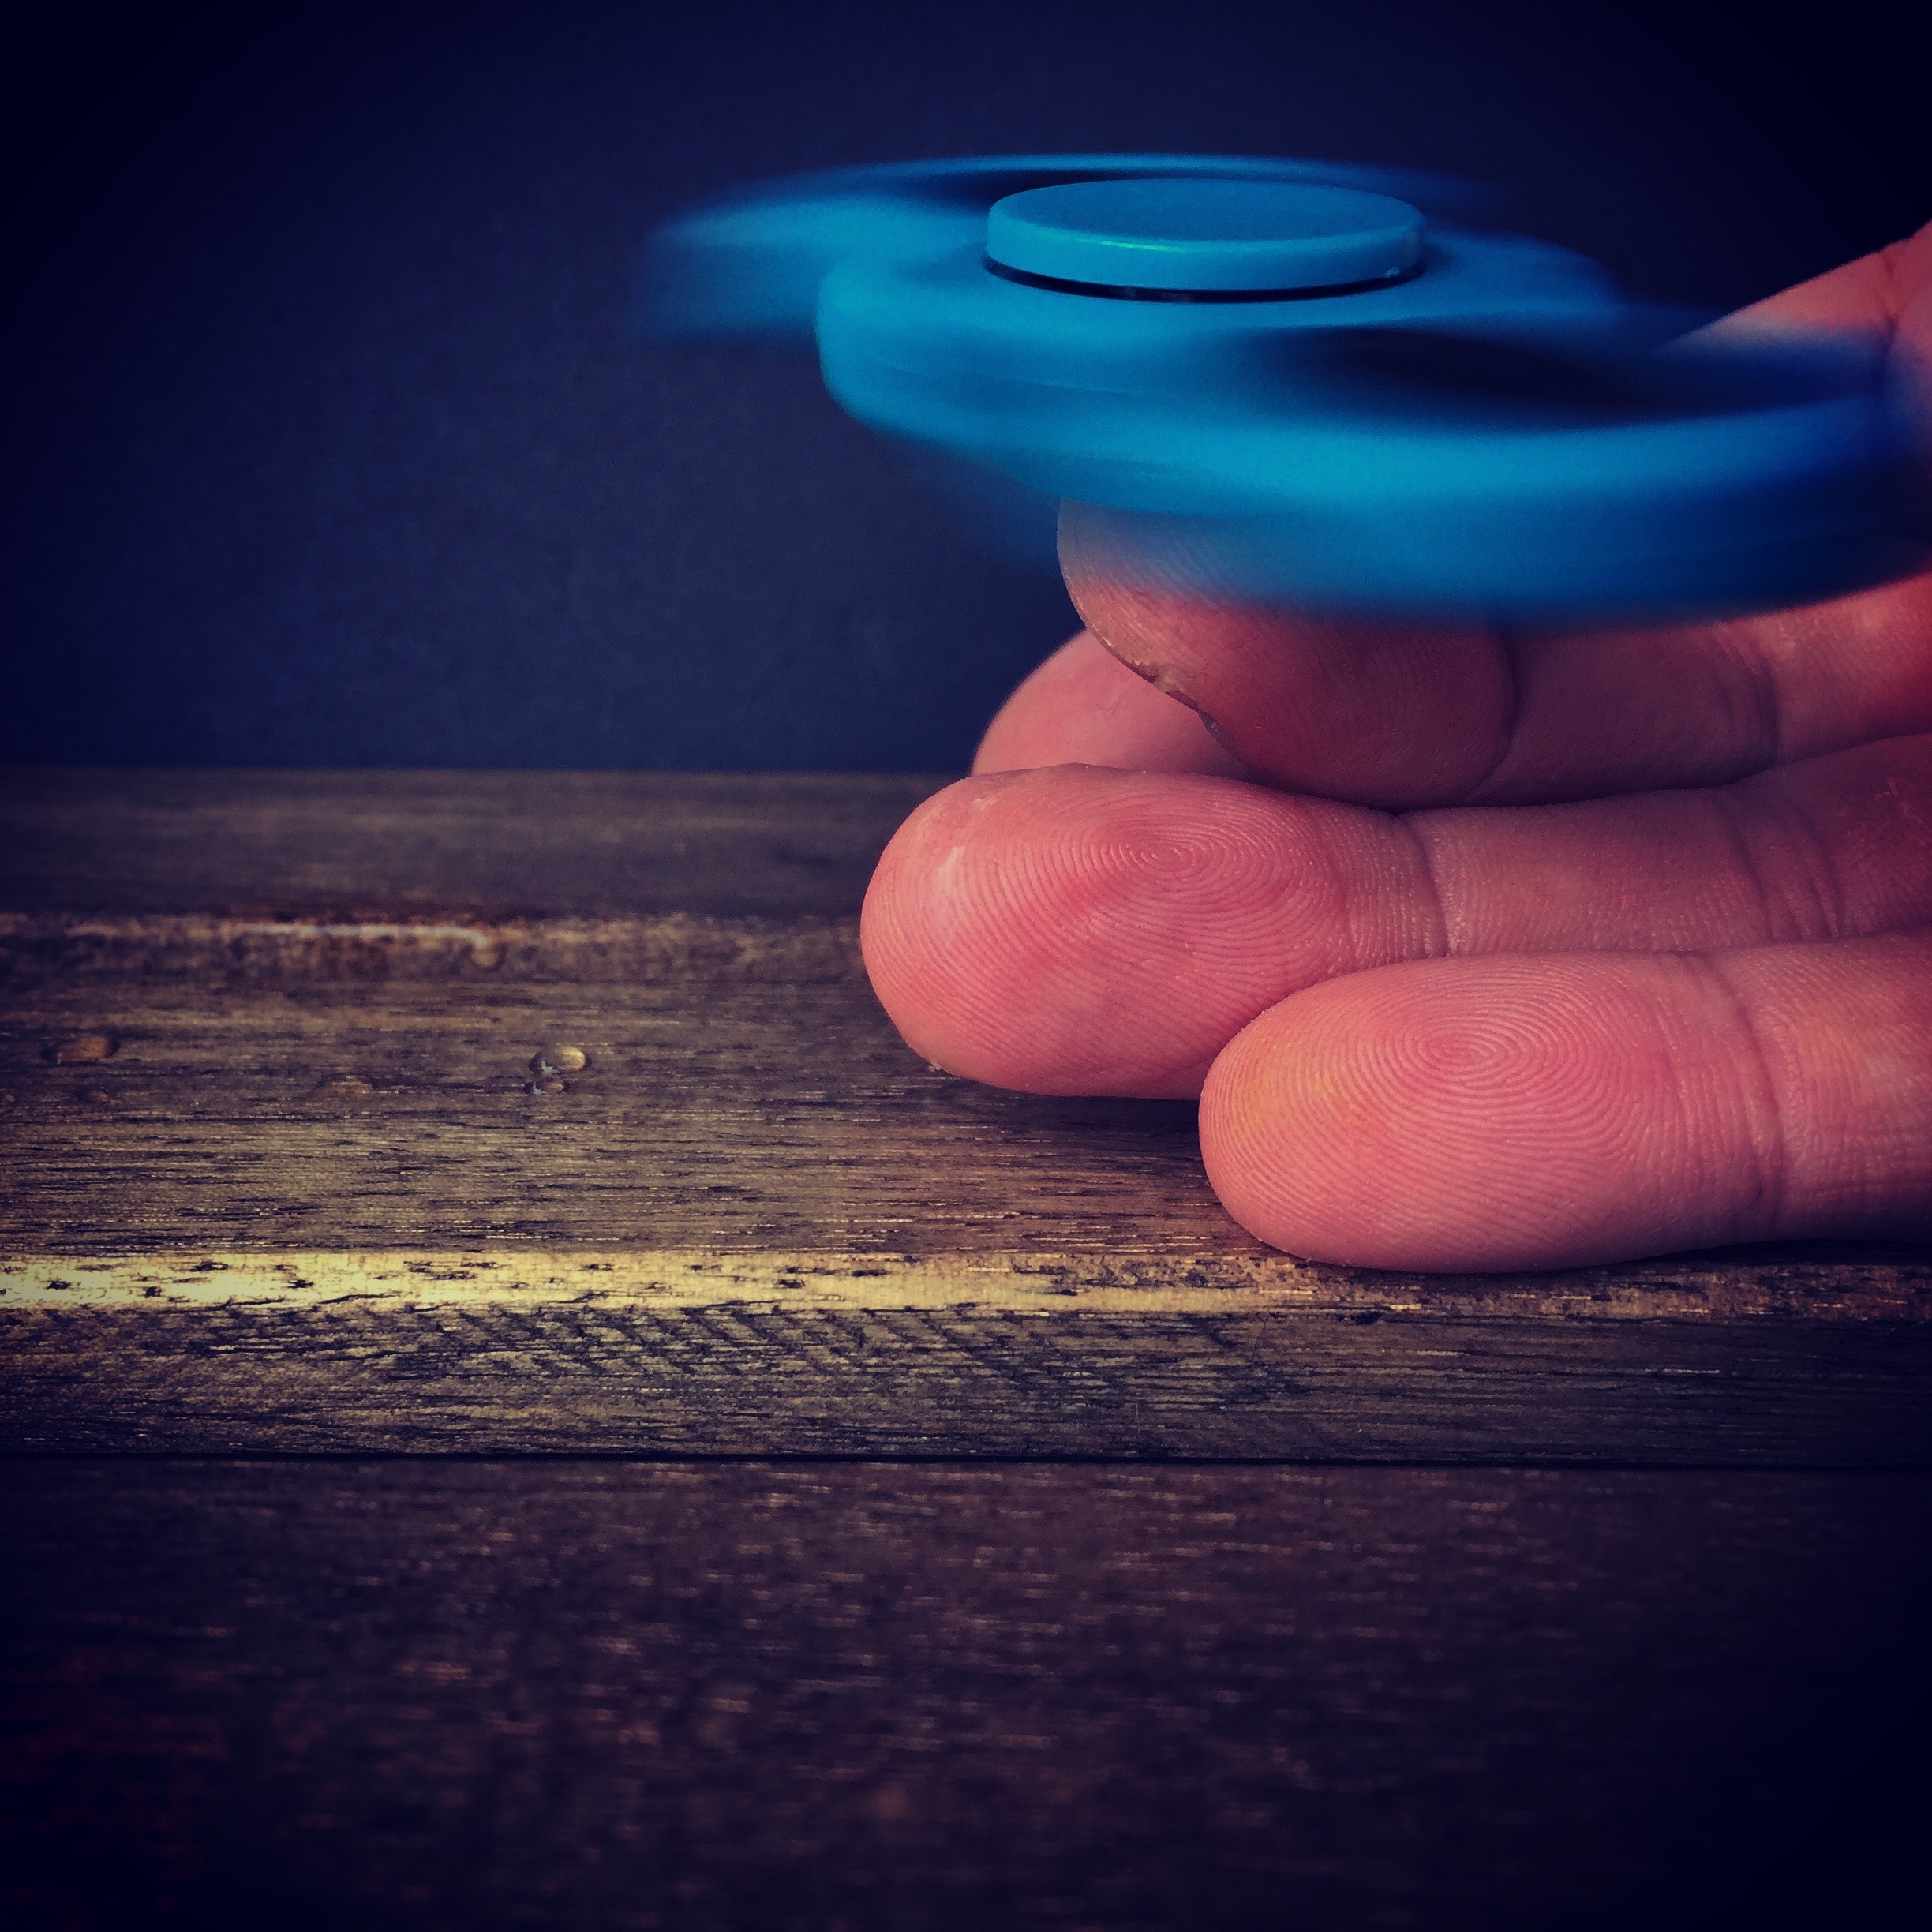
blue, sky, cloud, hand, finger, water, photography, meteorological phenomenon, still life photography, wood